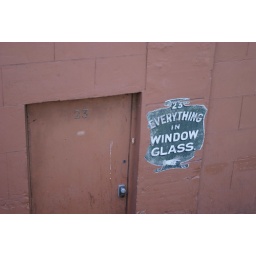
23 Everything in window glass